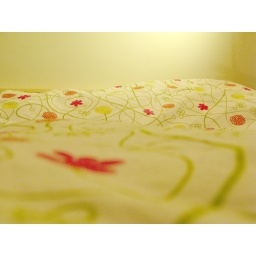
the coziest flower bed in these parts in winter